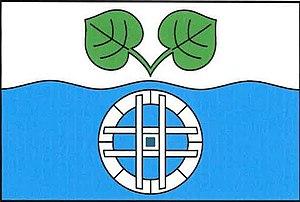
Trotina est une commune du district de Trutnov, dans la région de Hradec Králové, en République tchèque. Sa population s'élevait à 86 habitants en 2018.